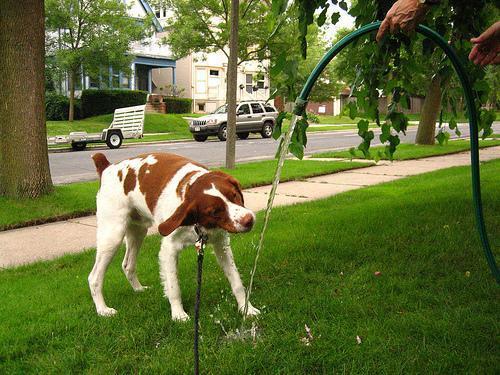
Brittany_spaniel